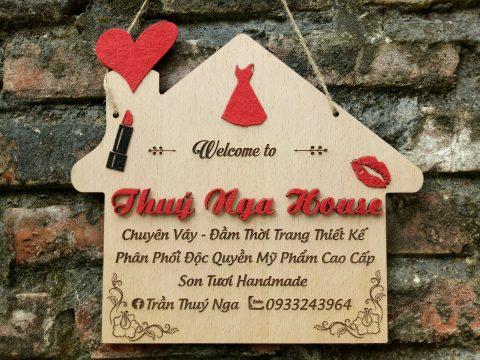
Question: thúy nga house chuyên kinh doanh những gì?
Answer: chuyên váy, đầm thời trang thiết kế, phân phối độc quyền mỹ phẩm cao cấp